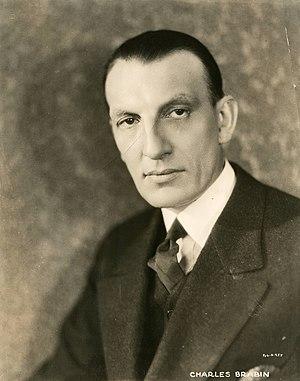
Charles Brabin est un réalisateur britannique, né le 17 avril 1883 à Liverpool, et mort le 3 novembre 1957 à Santa Monica.